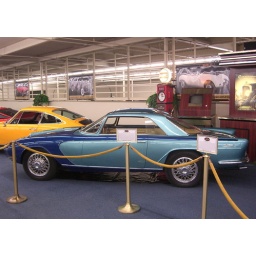
My favorite feature in this car is the blue Perspex roof, which slides open to provide ventilation to the cabin.